Uplands nation

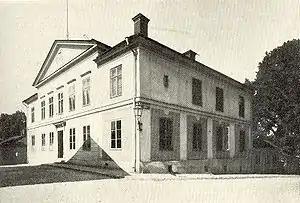
Uplands nation, exterior of the building. Photo from before 1915.

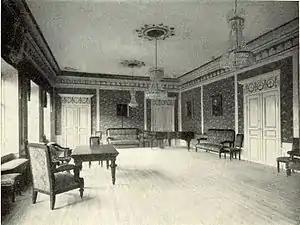
Uplands nation, the banquet and meeting hall. Photo from before 1915.

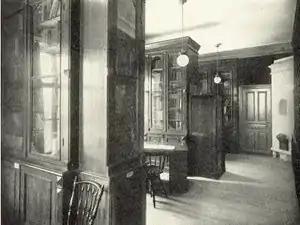
Uplands nation, the library. Photo from before 1915.

Uplands nation (the "Uppland Nation") is a student society and one of thirteen nations at Uppsala University. It has traditionally recruited its members from the province of Uppland, which surrounds and includes Uppsala and stretches down south to the northern part of Stockholm. The nation uses an older spelling of the toponym (but "Upplands nation" has also been used). , the nation has about 2,600 members.